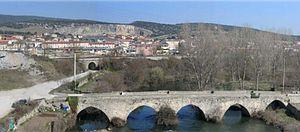
Nanclares de la Oca en espagnol ou Langraiz Oka en basque est une commune ou une contrée appartenant à la municipalité d'Iruña Oka dans la province d'Alava, située dans la Communauté autonome basque en Espagne.
Iruña Oka en basque ou Iruña de Oca en espagnol est une commune d'Alava, dans la Communauté autonome basque en Espagne.